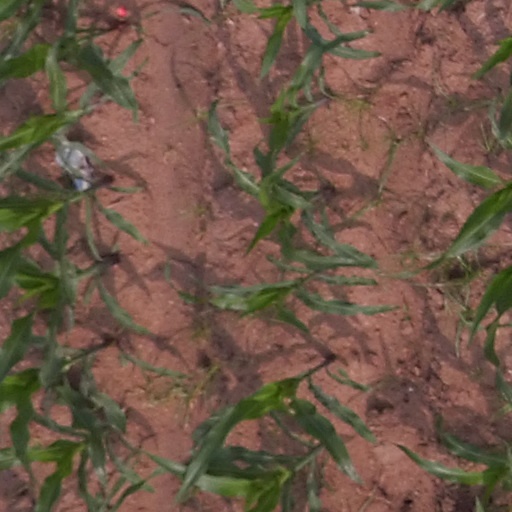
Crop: maize; corn